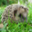
Label: porcupine